Unusable (film)

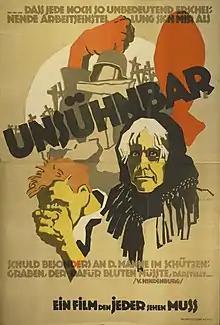
German film poster

Unusable (German: Unsühnbar) is a 1917 German silent drama film directed by Georg Jacoby and starring Adele Sandrock and Grete Diercks.